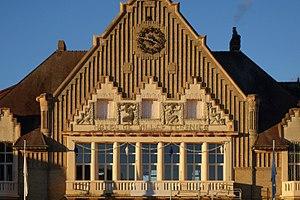
Façade de l'hôtel de ville de Tergnier
Tergnier est une commune française située dans le département de l'Aisne, en région Hauts-de-France.